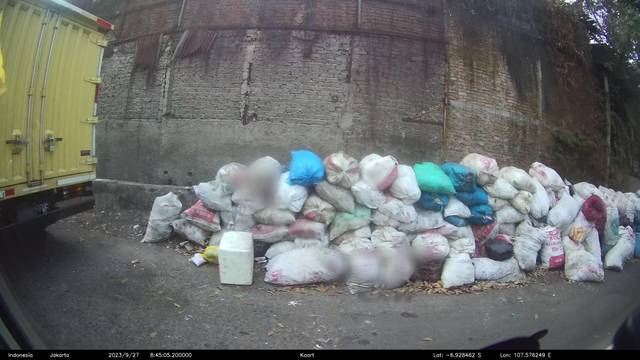
Region: Indonesia
Coordinates: -6.928, 107.576